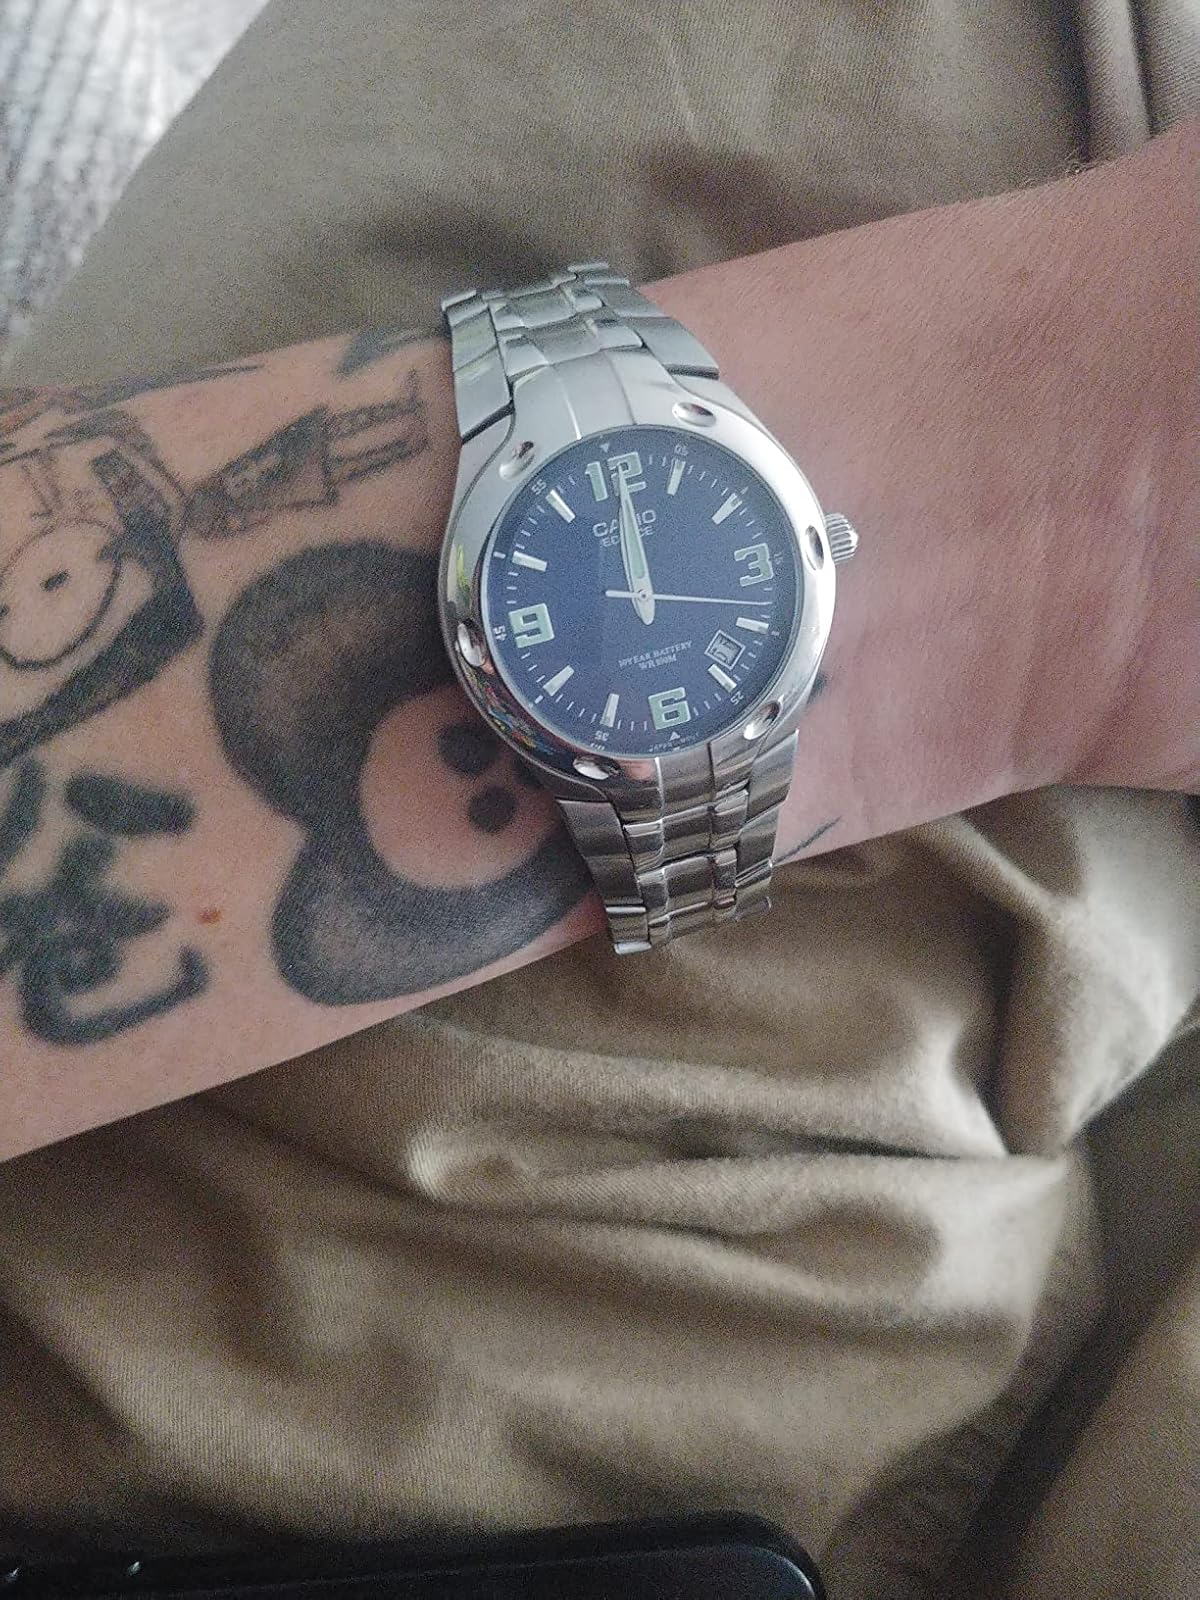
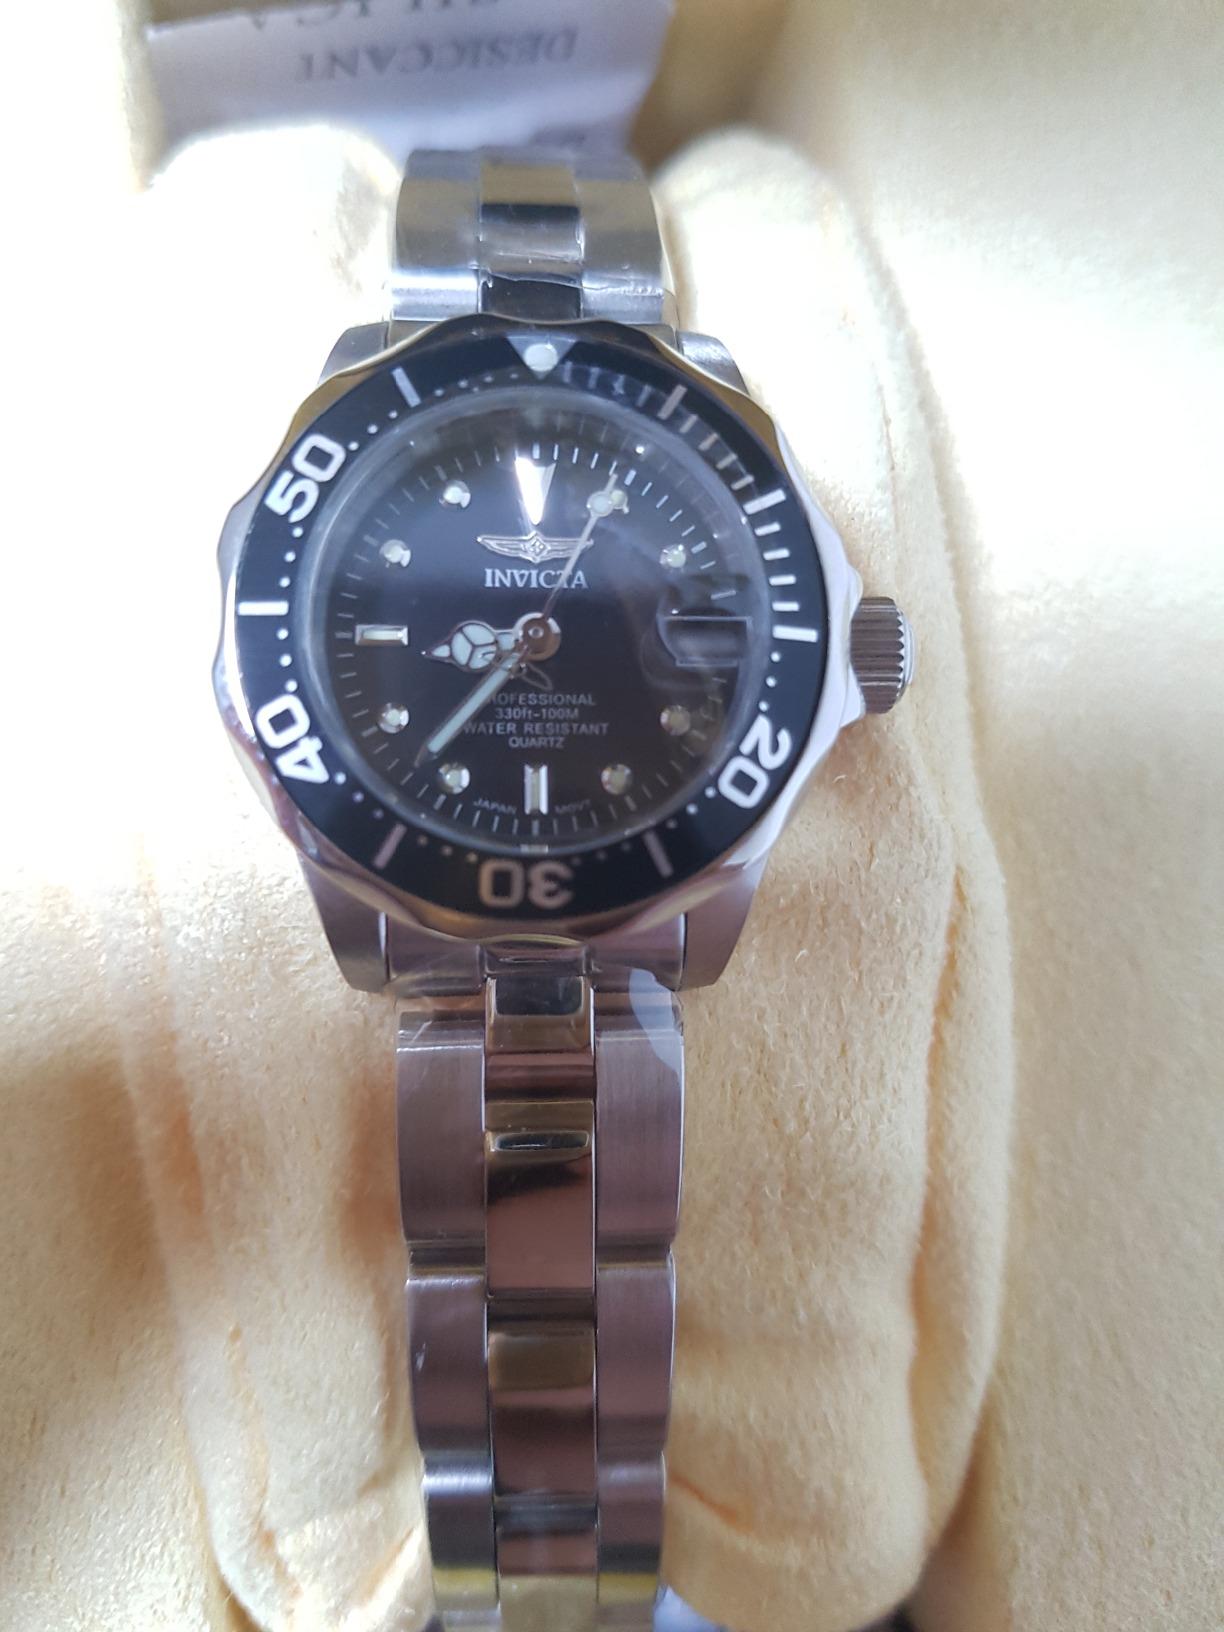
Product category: accessories_watch
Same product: no